Mirsad Bešlija

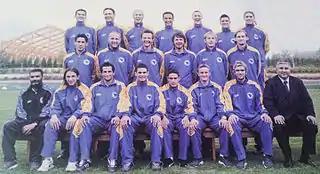
Bosnia and Herzegovina squad during UEFA Euro 2004 qualifying.

Bešlija made his debut for Bosnia and Herzegovina in a January 2001 Sahara Millennium Cup match against Bangladesh and has earned a total of 37 caps, scoring 4 goals. His final international was a September 2006 European Championship qualification match against Hungary.